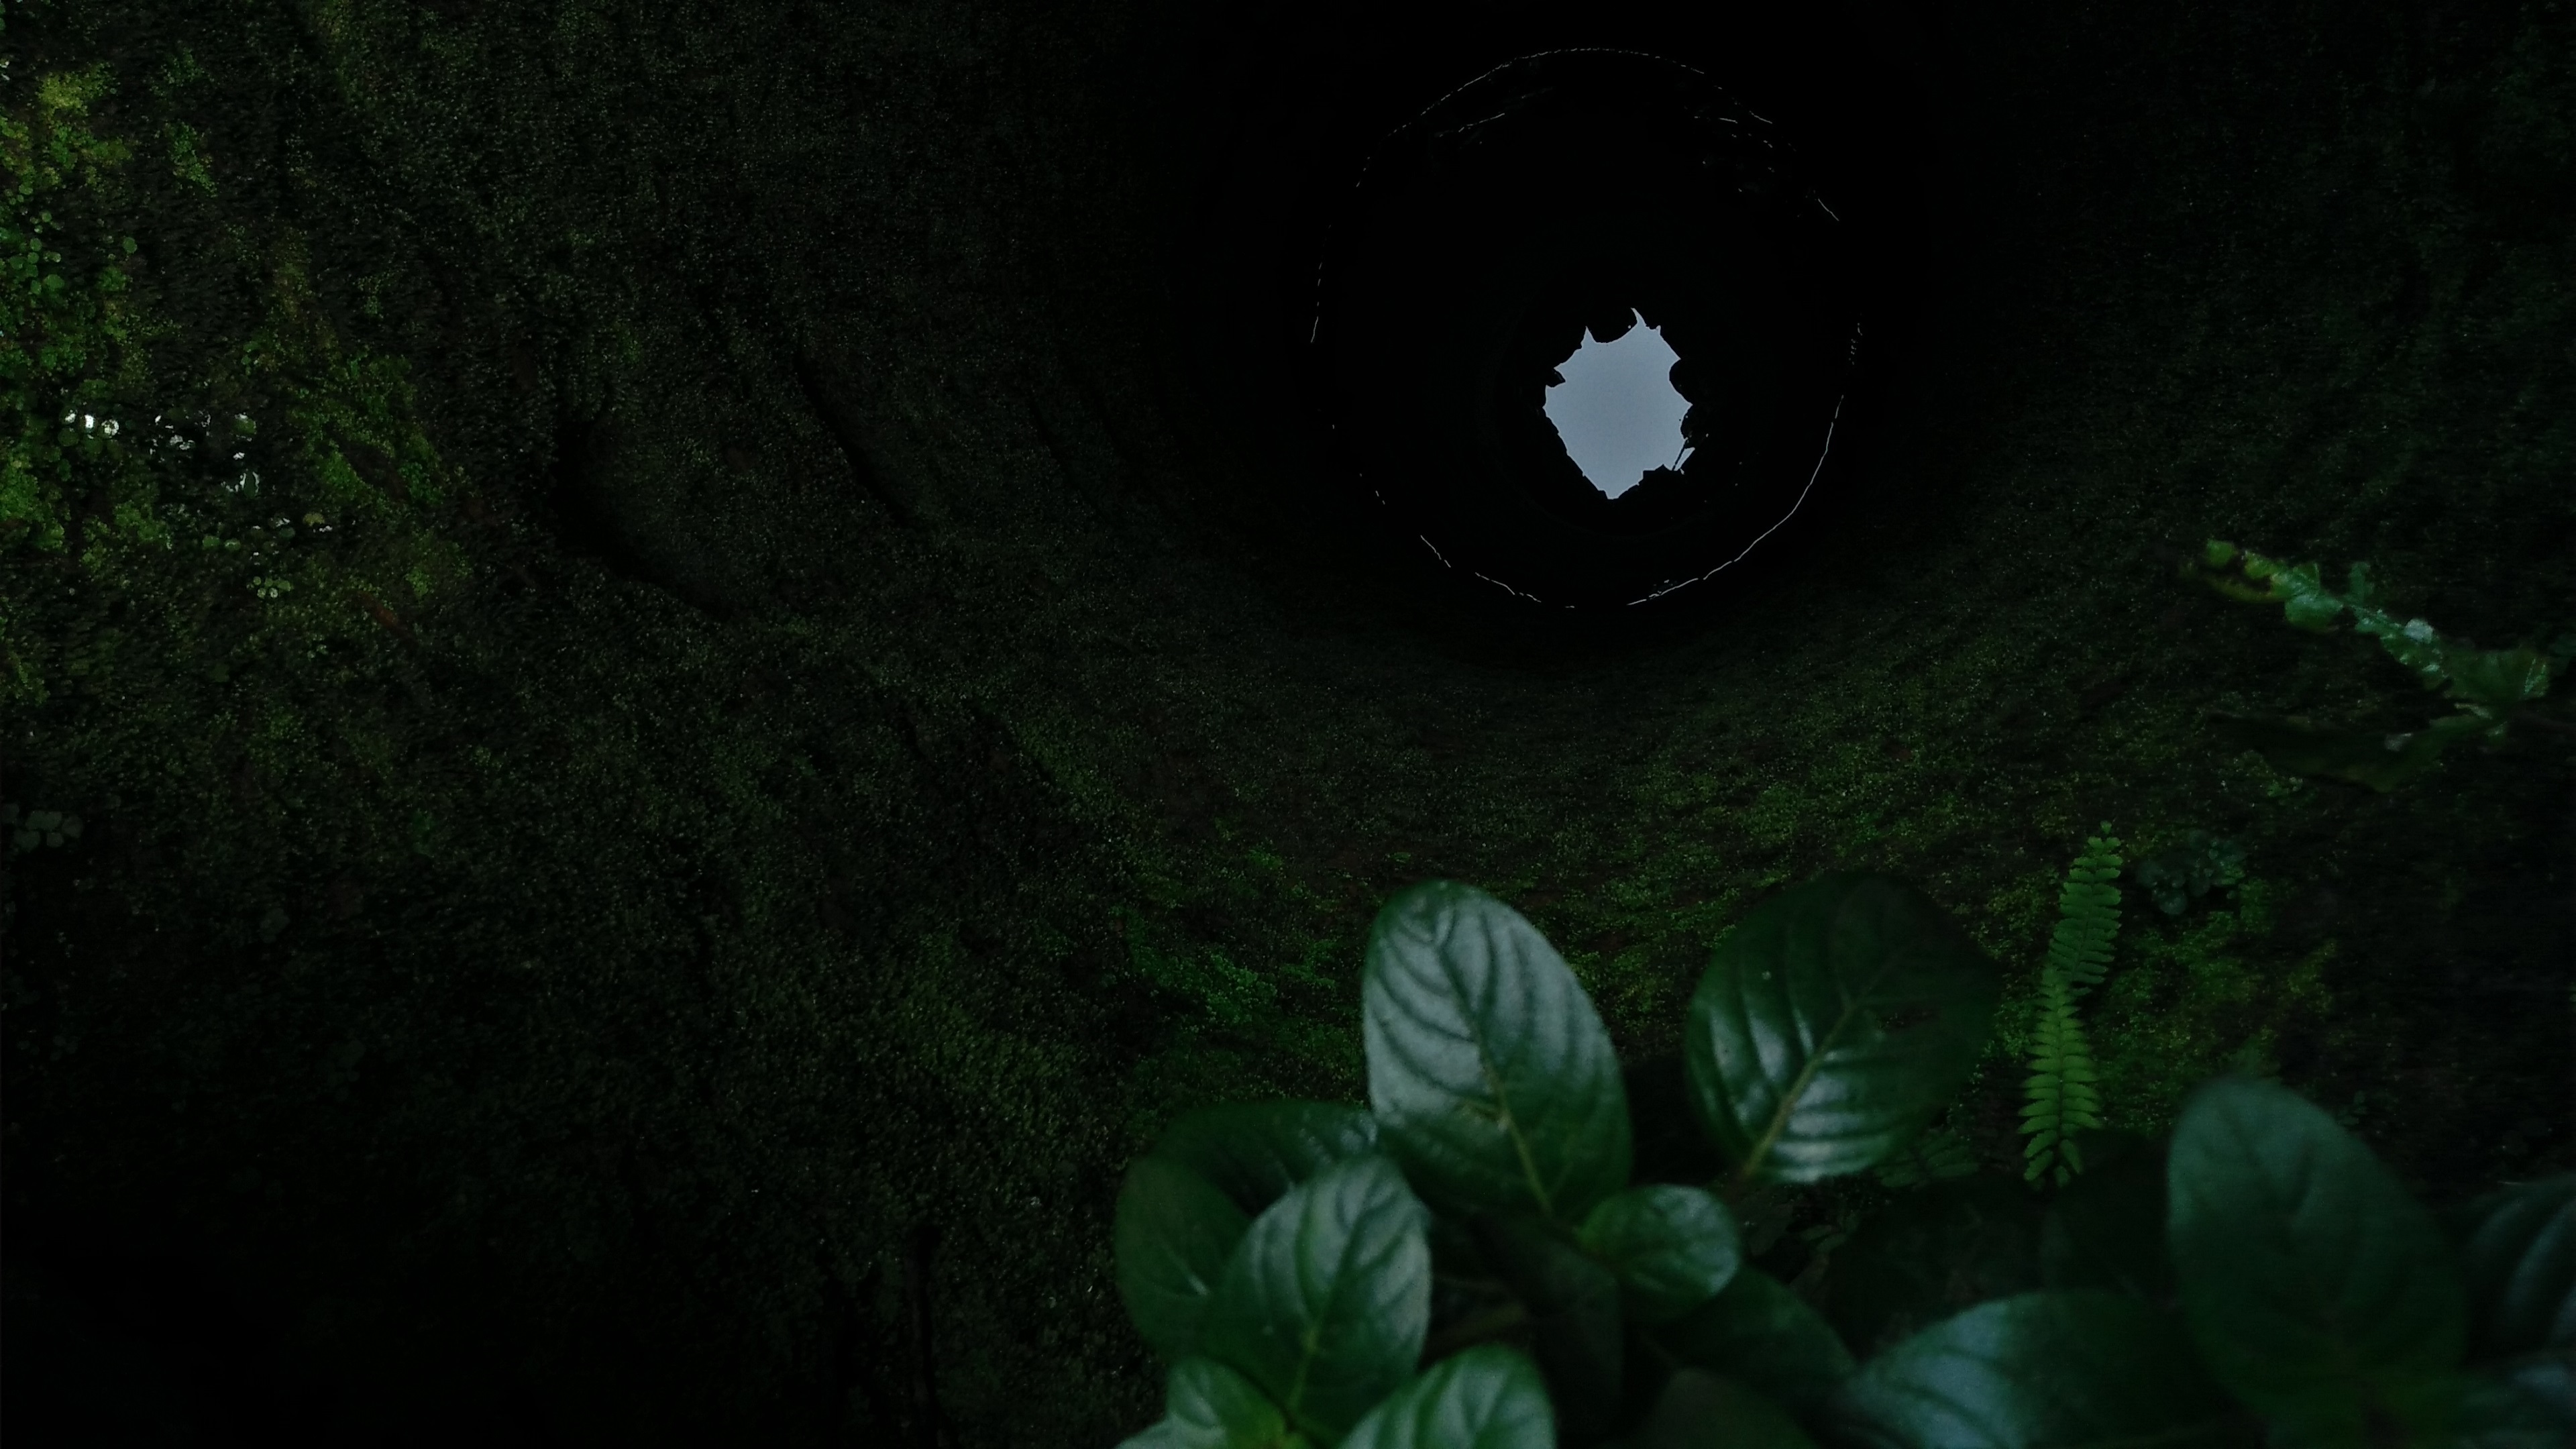
nature, forest, light, night, sunlight, leaf, green, jungle, darkness, habitat, screenshot, computer wallpaper